2010 FIFA World Cup final

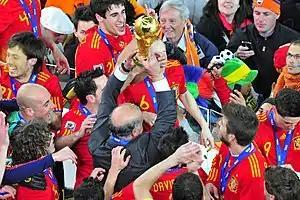
Manager Vicente del Bosque lifting the trophy with the Spanish players

The win was Spain's first World Cup title, and it lifted them to first place in the FIFA World Rankings with the Netherlands moving into second. Spain also became the first European nation to win a World Cup outside of Europe. At the conclusion of the match, the Spanish team changed into their red-shirted home kit for the presentation. These shirts already had a star over the emblem, signifying their World Cup victory. The Spain players formed a guard of honour for the Netherlands team as they went up to the stands to receive their runners-up medals. Afterwards, the red-shirted Spaniards went up to receive their medals, led by Xavi. Spain captain Casillas (who per tradition went last) was presented with the trophy by Zuma and FIFA president Sepp Blatter. As Casillas raised the trophy, a short version of the tournament's official anthem "Sign of a Victory" was played. Iniesta was named the man of the match, while Casillas won the Golden Glove from FIFA for the tournament's best goalkeeper and the Spanish team won the Fair Play Trophy.